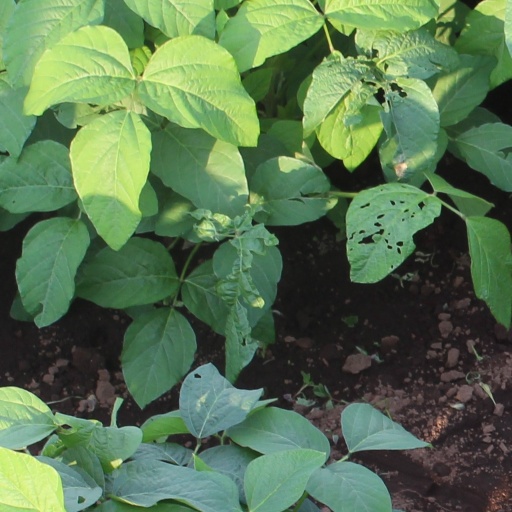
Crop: soybean